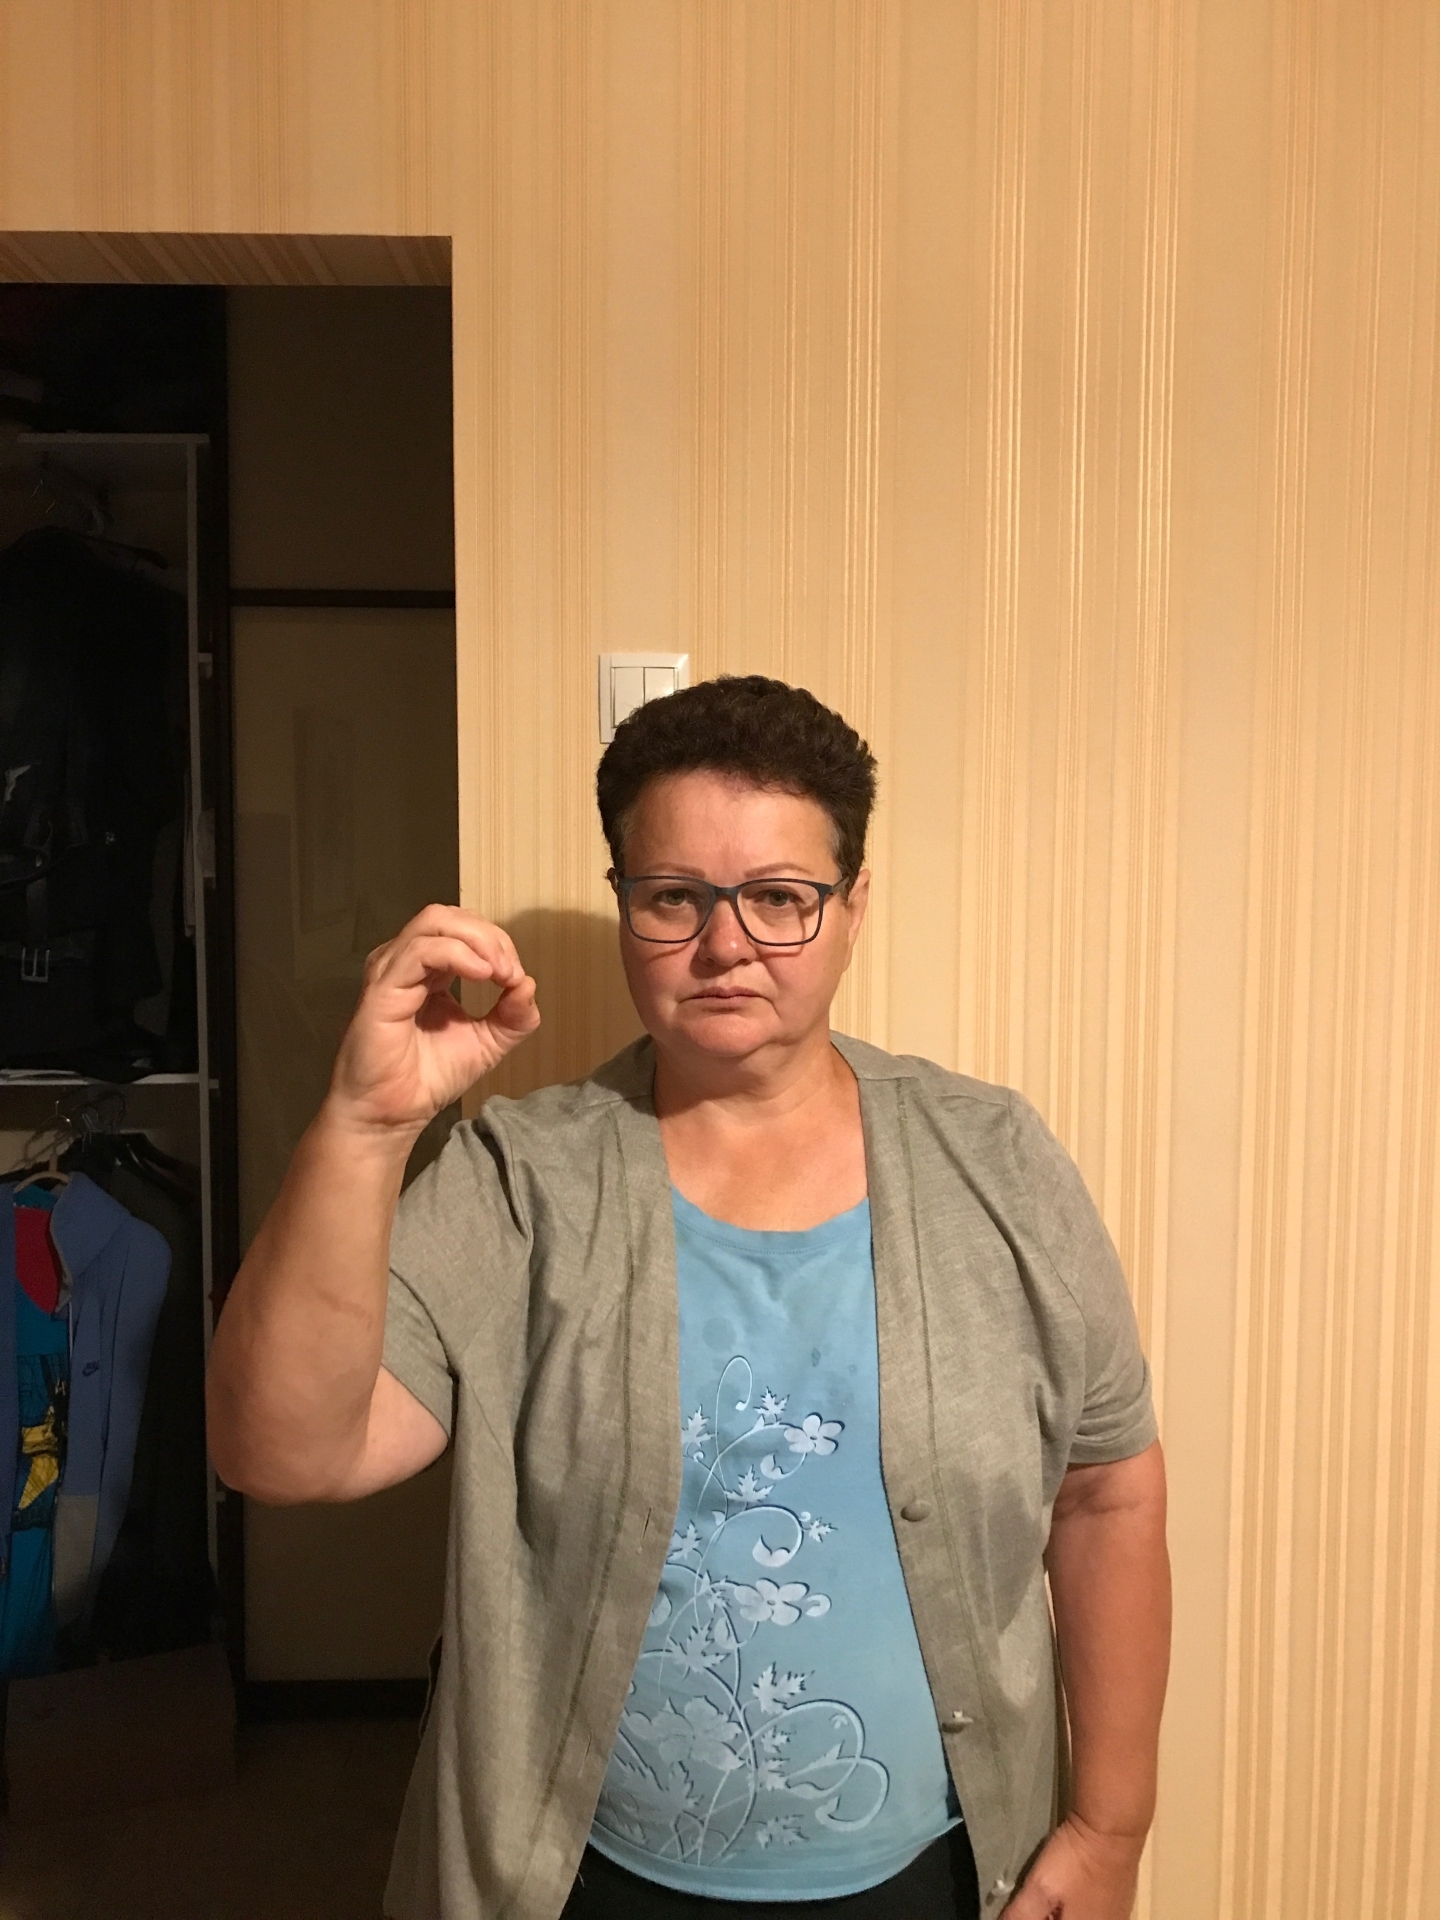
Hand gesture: grip